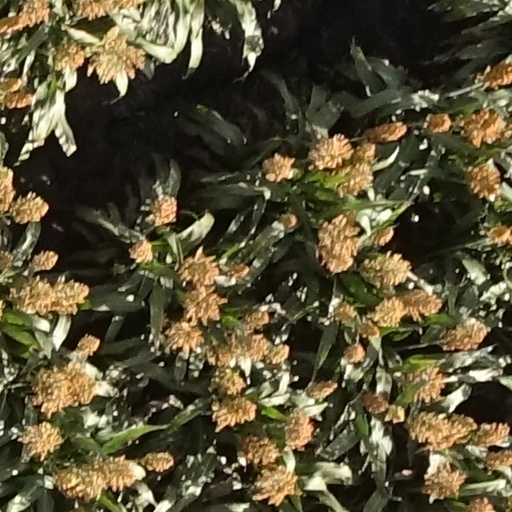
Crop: sorghum